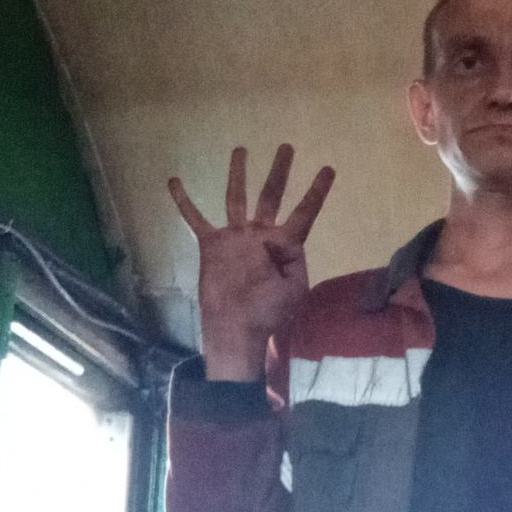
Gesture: four